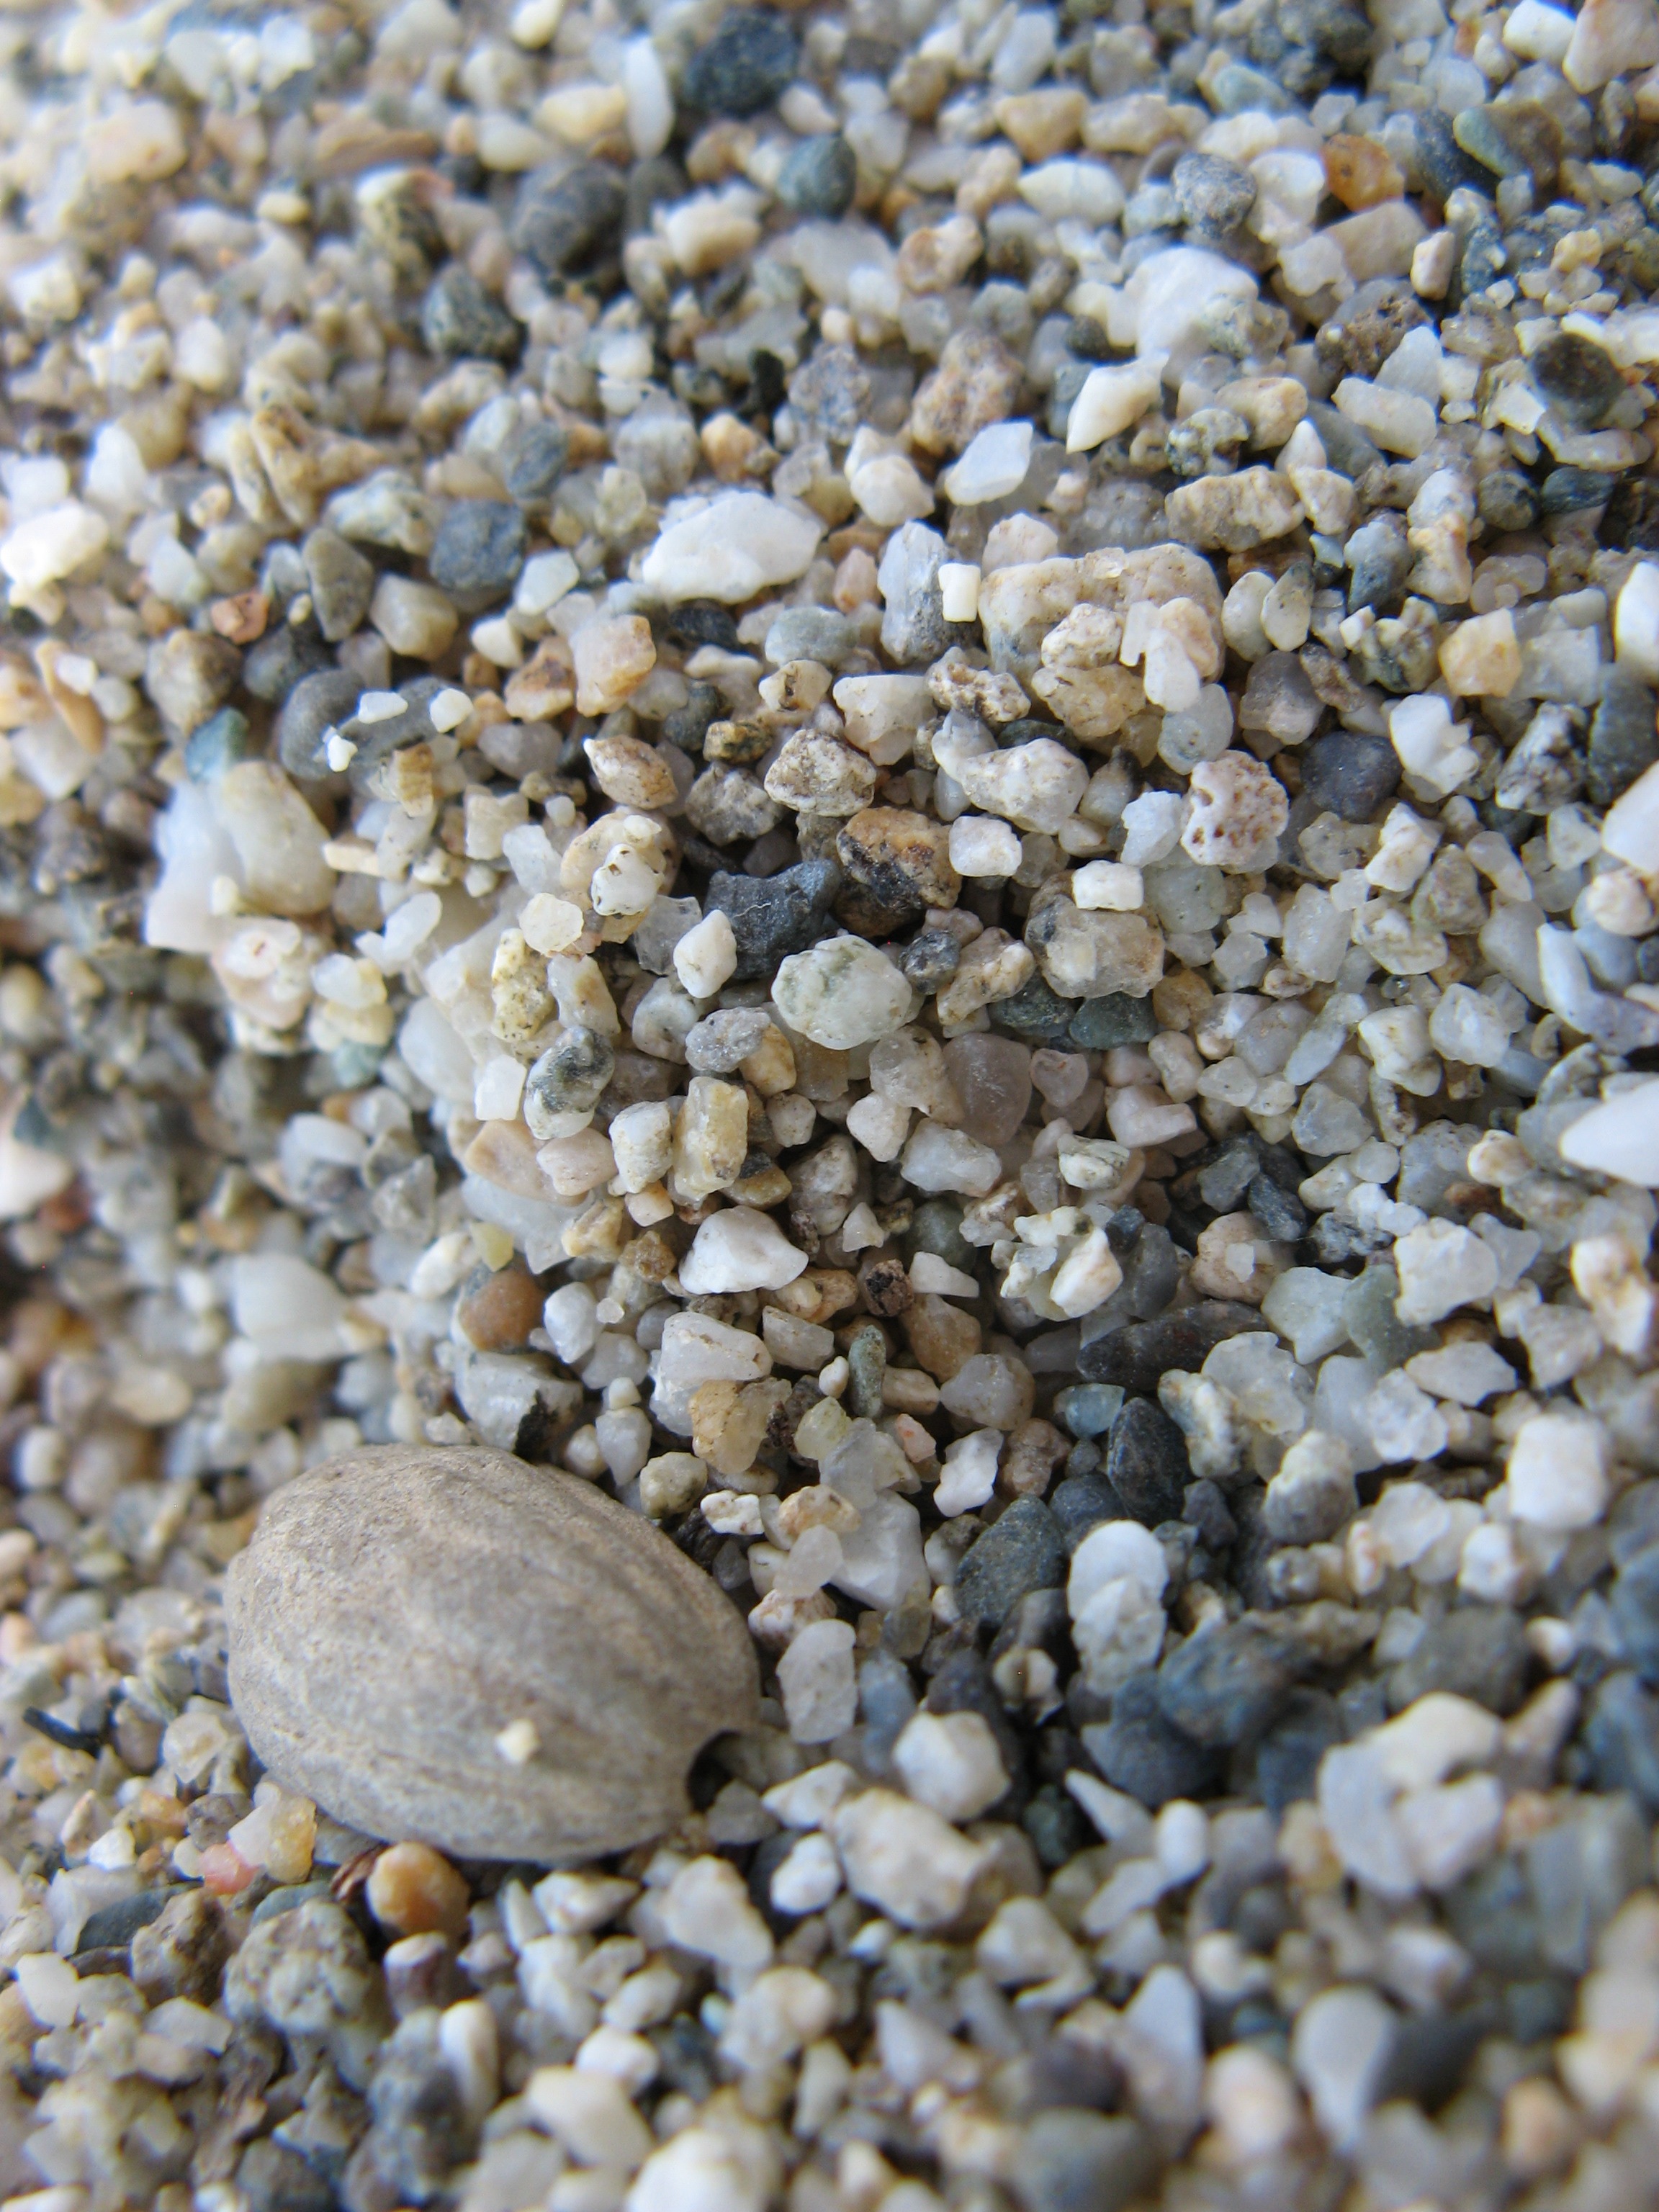
beach, sand, rock, summer, pebble, soil, material, stones, rubble, gravel